Richard Roberts (evangelist)

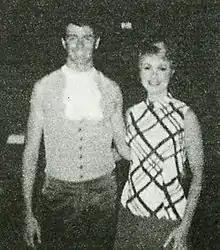
Richard Roberts and Shirley Jones

During the summer of his freshman year, he worked at the famous Starlight Theater in Kansas City, with a number of performers including Shirley Jones. He also had been working in a number of nightclubs and had been offered a contract to sing in Las Vegas.